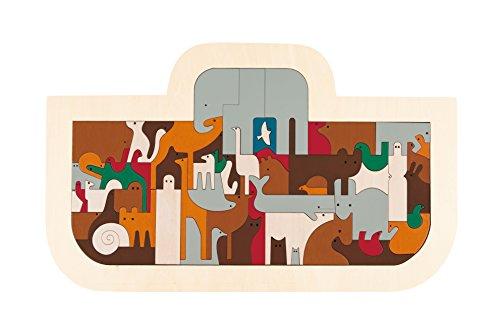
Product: Award Winning Hape Ark George Luck Wooden Layers Puzzle
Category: Toys & Games | Puzzles | Jigsaw Puzzles
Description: This ninety-five piece puzzle features an underwater scene.
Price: $34.90
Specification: ProductDimensions:19x19x0.5inches|ItemWeight:1.5pounds|ShippingWeight:2.75pounds(Viewshippingratesandpolicies)|DomesticShipping:ItemcanbeshippedwithinU.S.|InternationalShipping:ThisitemcanbeshippedtoselectcountriesoutsideoftheU.S.LearnMore|ASIN:B01FH04VUM|Itemmodelnumber:E6523|Manufacturerrecommendedage:6-12years